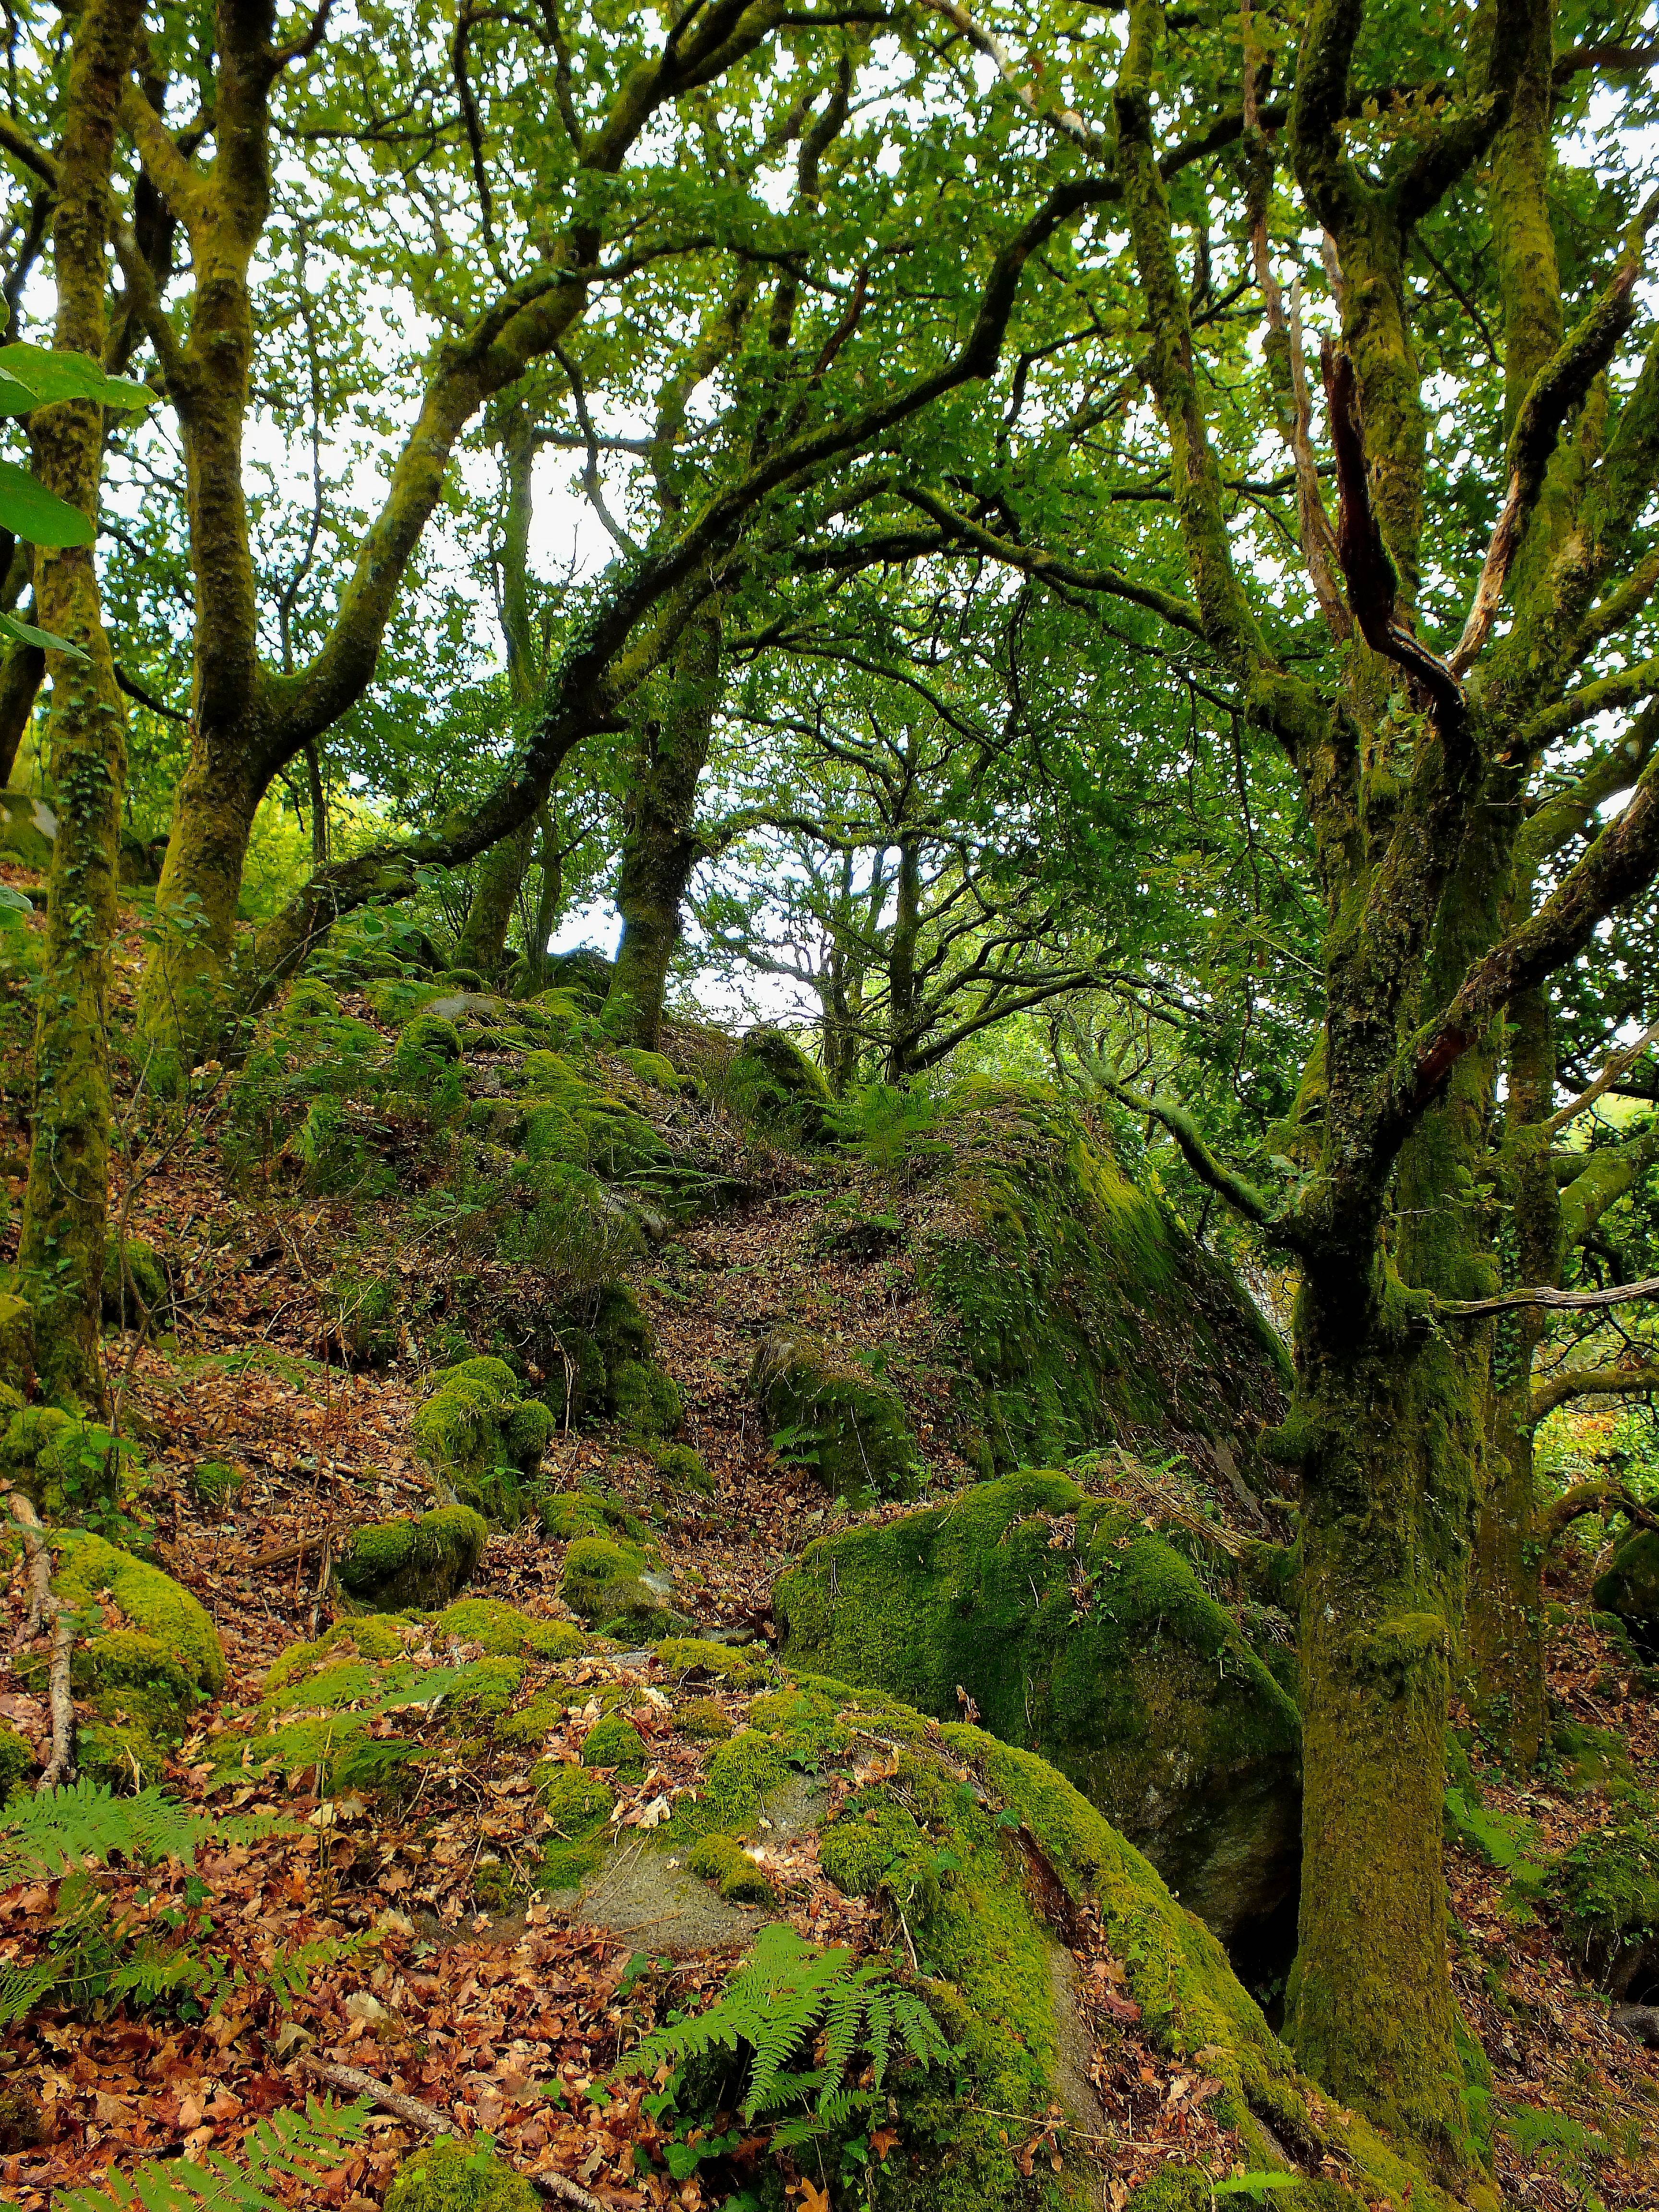
tree, forest, wilderness, branch, plant, trail, sunlight, leaf, flower, stream, green, jungle, autumn, botany, spain, vegetation, rainforest, deciduous, galicia, pontevedra, woodland, habitat, ecosystem, espana, ggl1, alama, finepixhs20, li ares, biome, old growth forest, natural environment, woody plant, temperate broadleaf and mixed forest, land plant